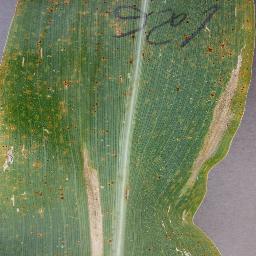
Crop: corn
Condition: (maize)_northern_blight